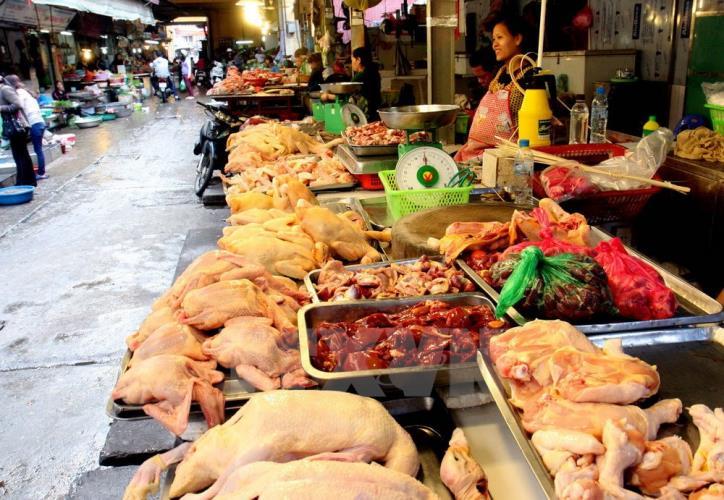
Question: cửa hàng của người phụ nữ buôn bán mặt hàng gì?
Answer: buôn bán mặt hàng thịt